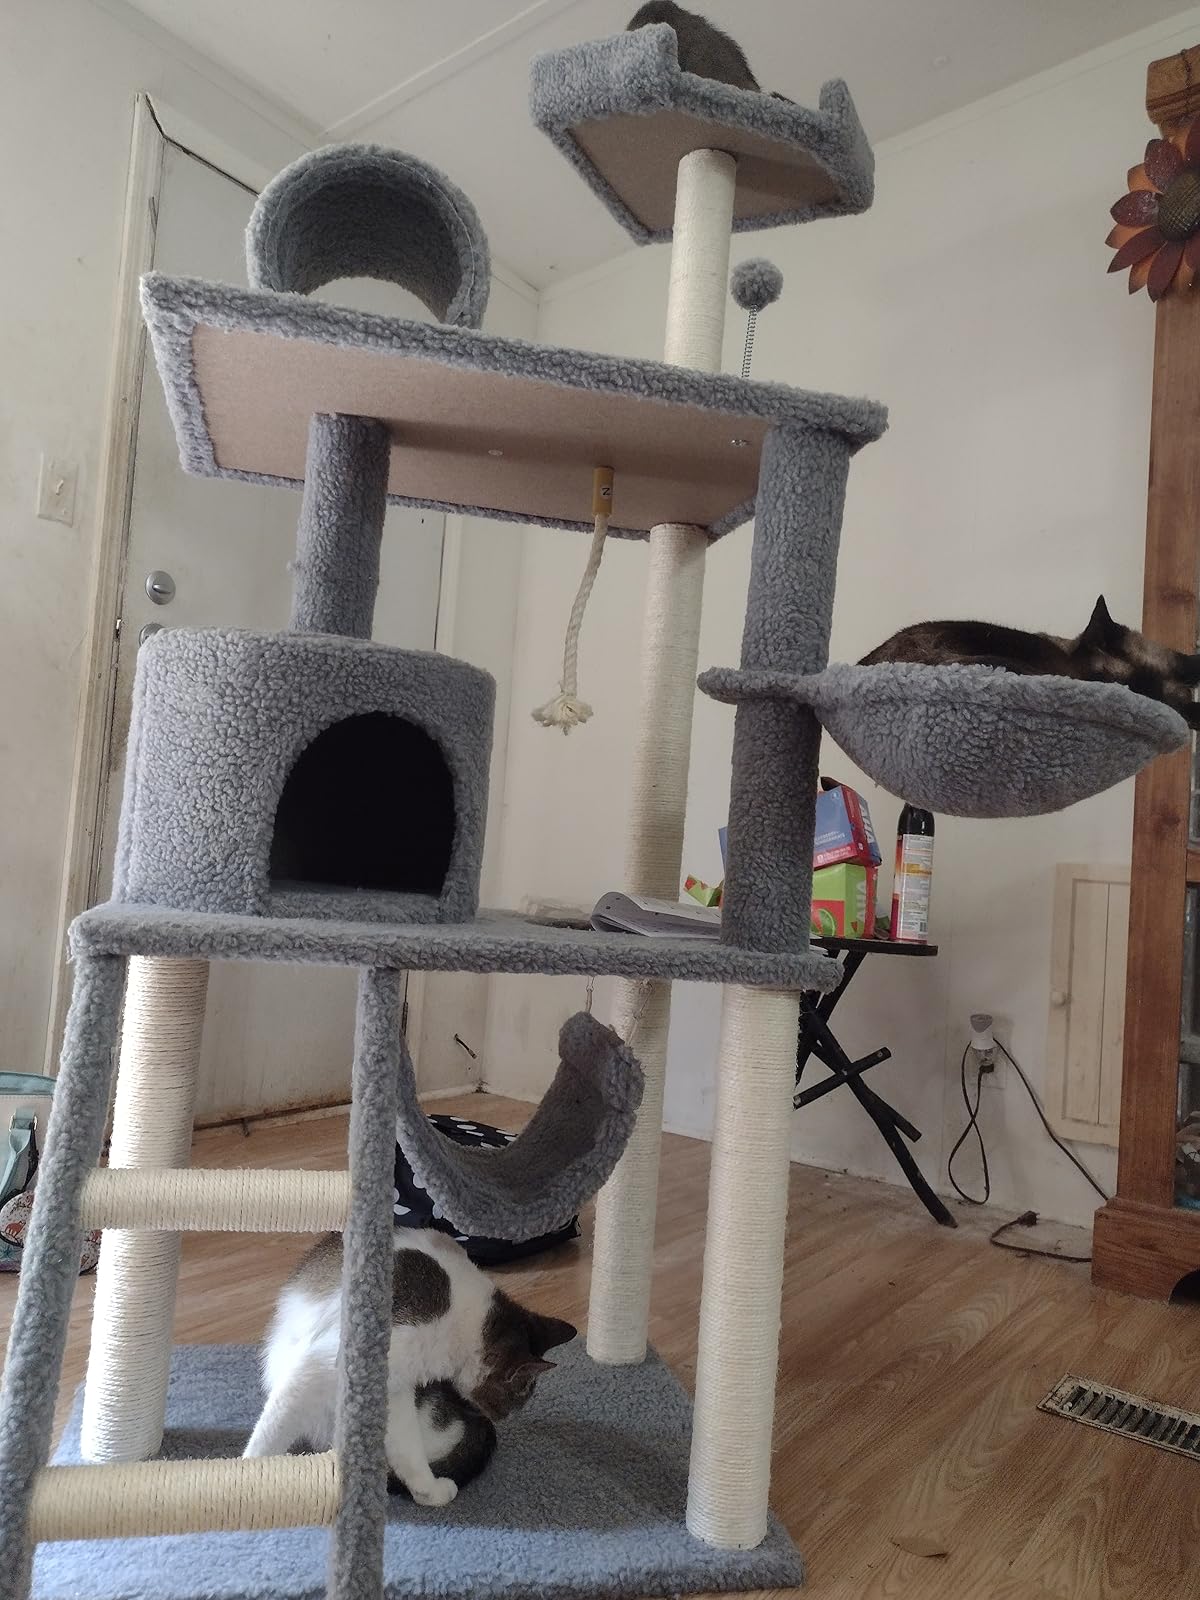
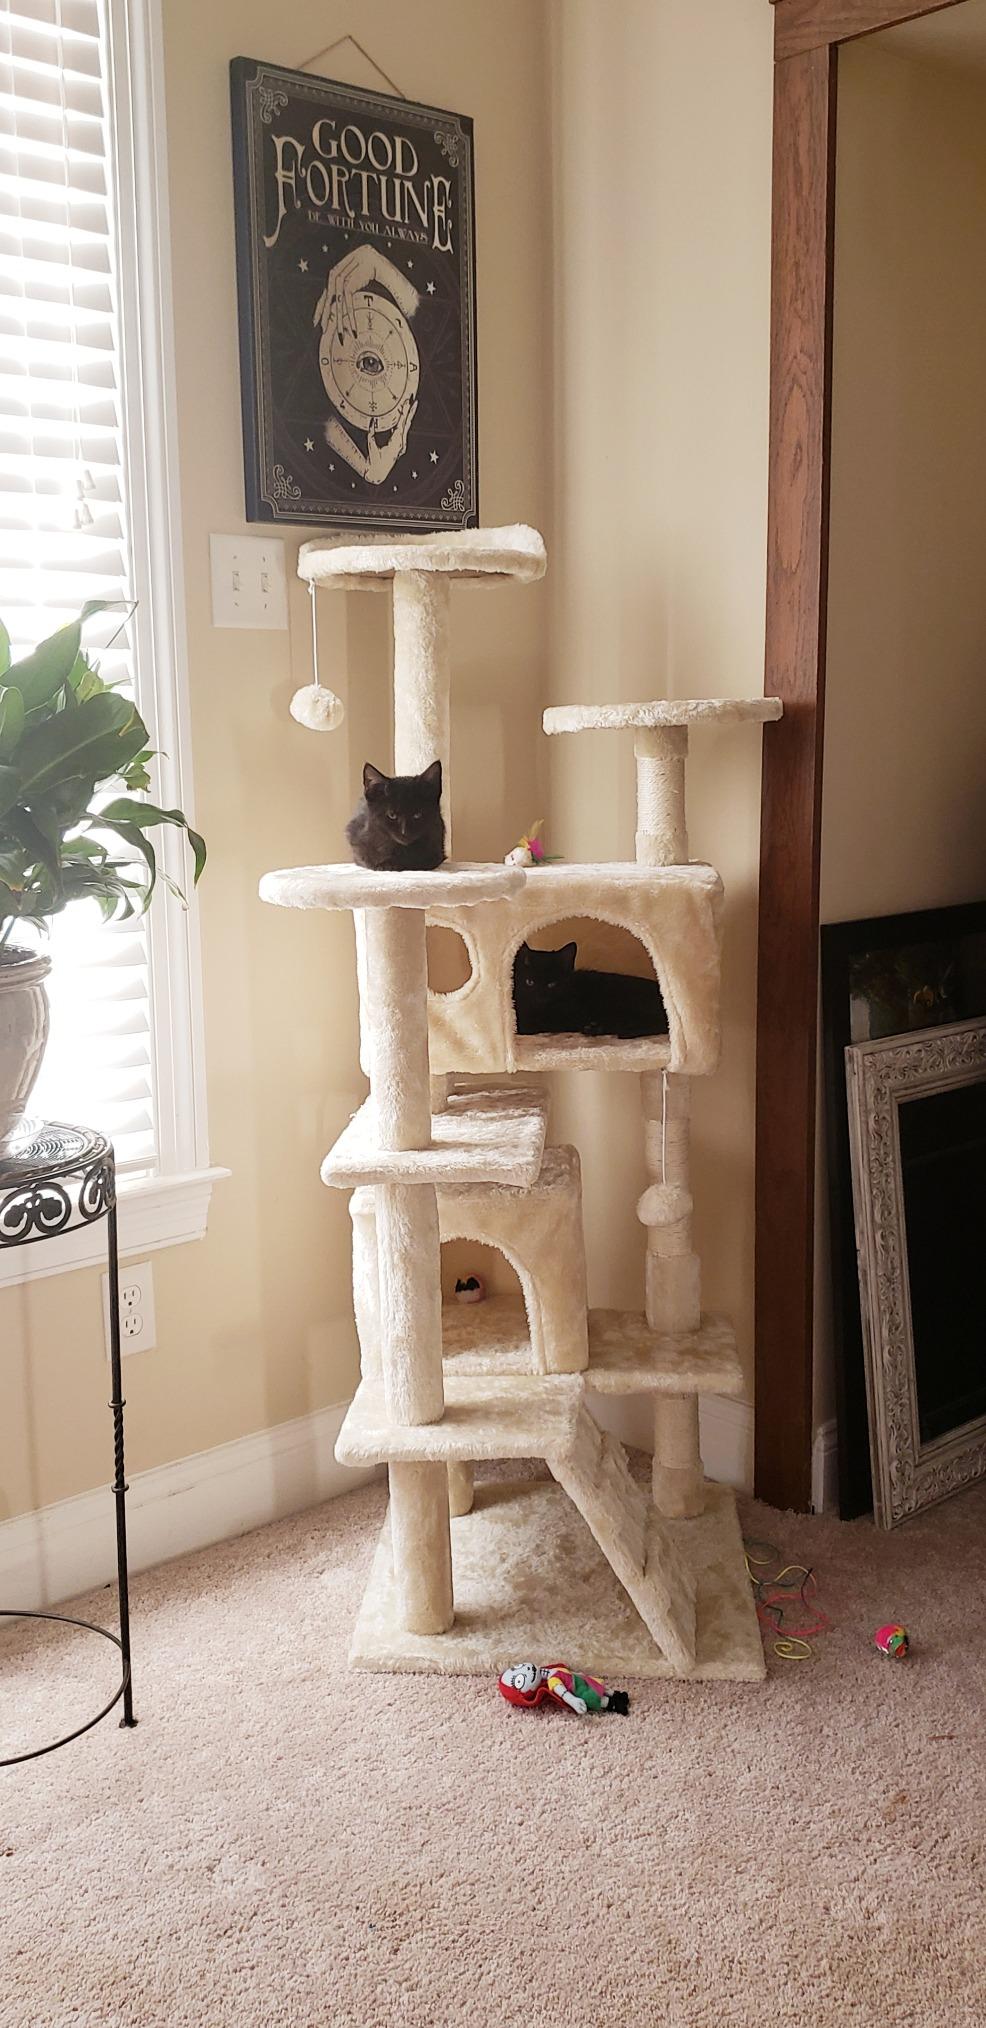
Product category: items_cat tree
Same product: no